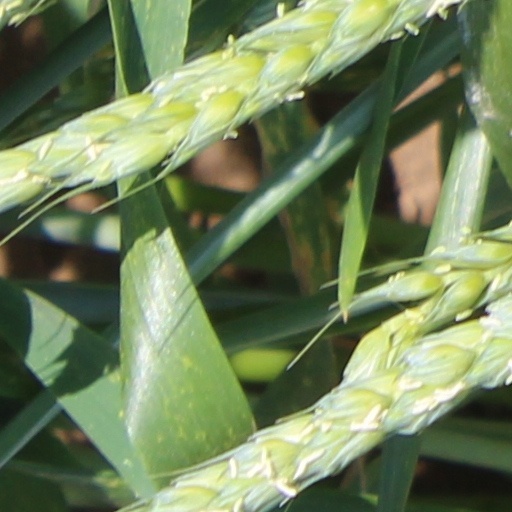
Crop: wheat